Harmelen train disaster

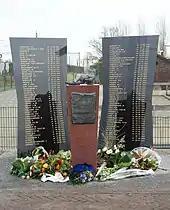
Memorial to victims of the Harmelen train disaster

On 8 January 2012, Pieter van Vollenhoven unveiled a memorial for the victims of the disaster, which on that day had taken place exactly 50 years earlier. The organization of the disclosure was owned by the local "Dorpsplatform" Harmelen.